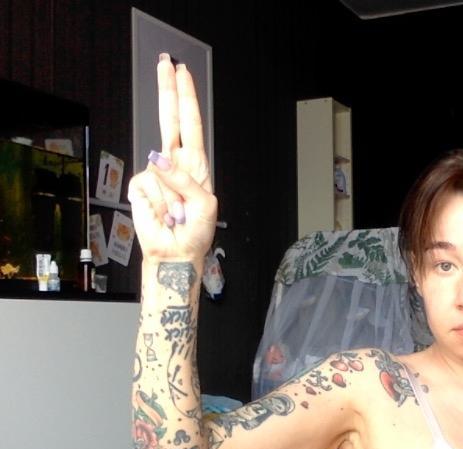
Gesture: two_up